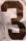
Number: 3